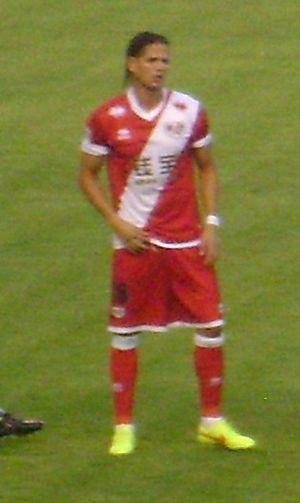
Zé Castro est un footballeur portugais né le 13 janvier 1983 à Coimbra.